Reasons for Not Eating Animal Food

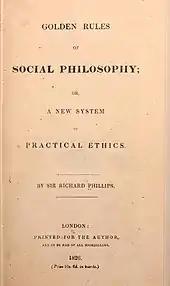
Title page for "Golden Rules for Social Philosophy"

The work was published many times by Phillips. "Reasons for not eating animal food" would later appear in Phillips' 1826 work "Golden Rules for Social Philosophy; or a new system of practical ethics". It listed an additional six reasons in this publication, printed at the end of the work, and was entitled "The Author's Reasons for not Eating Animal Food." The original 16 reasons were printed by English author and vegetarian Howard Williams for inclusion in his 1886 work "". To make it more suitable for his humanitarian readers, the colonialist points were removed, which the online vegan service HappyCow claims as an "early example of 'political correctness'."